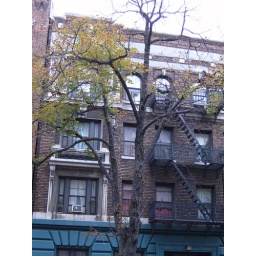
Sick street tree on E 17 St. in Brooklyn